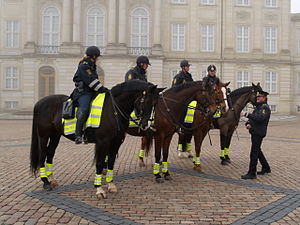
Politiet / Politiets udstyr / Uniform
Betjente til hest på Amalienborg Slotsplads